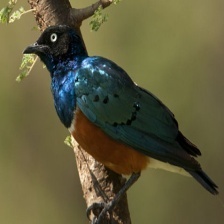
Species: SUPERB STARLING
Scientific name: LAMPROTORNIS SUPERBUS